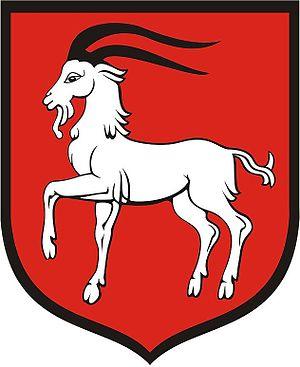
Biskupice est un village de la gmina de Trawniki du powiat de Świdnik dans la voïvodie de Lublin, situé dans l'est de la Pologne.